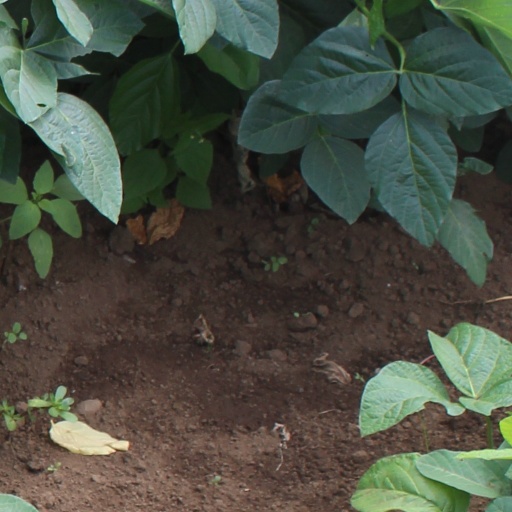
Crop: soybean